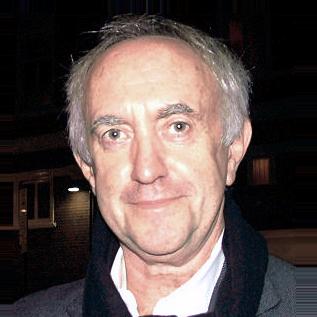
Age: 59